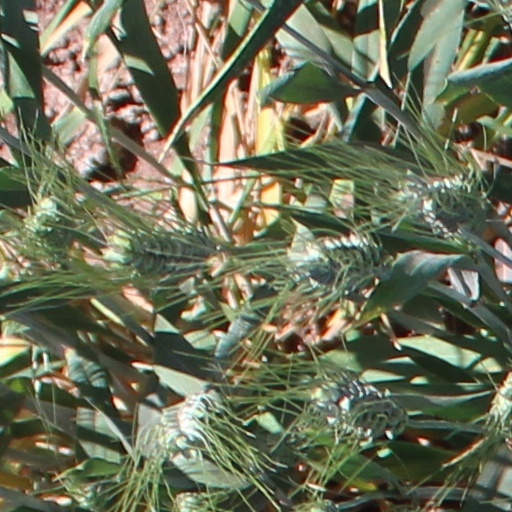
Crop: wheat